Georges-Eugène Haussmann

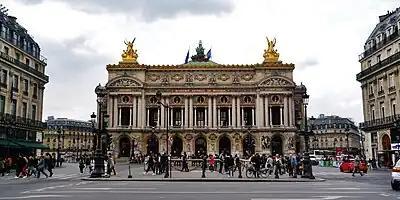
The Paris Opera was the centerpiece of Napoleon III's new Paris. The architect, Charles Garnier, described the style simply as "Napoleon the Third".

Napoleon III and Haussmann launched a series of enormous public works projects in Paris, hiring tens of thousands of workers to improve the sanitation, water supply and traffic circulation of the city. Napoleon III installed a huge map of Paris in his office, marked with coloured lines where he wanted new boulevards to be. To a degree the boulevard system was planned as a mechanism for the easy deployment of troops and artillery, but its main purpose was to help relieve traffic congestion in a dense city and interconnect its landmark buildings. He and Haussmann met almost every day to discuss the projects and overcome the enormous obstacles and opposition they faced as they built the new Paris.